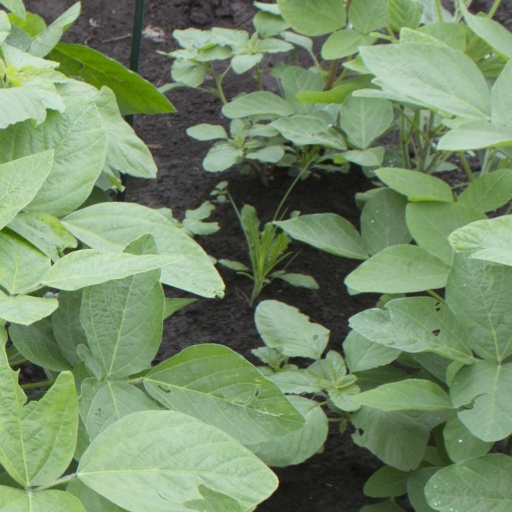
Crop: soybean